Alfred Maximilien Bonnet

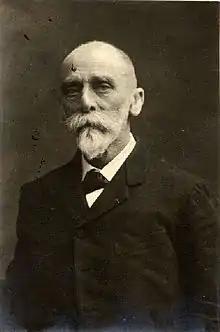

Alfred Maximilien Bonnet (3 November 1841 – 1917) was a German Latinist classical scholar. He studied at Bonn University, then was a lecturer at Lausanne 1866–74 and in Paris 1874–81, then lecturer and from 1890 professor at the University of Montpellier. He made the first modern editions of various New Testament Apocrypha.